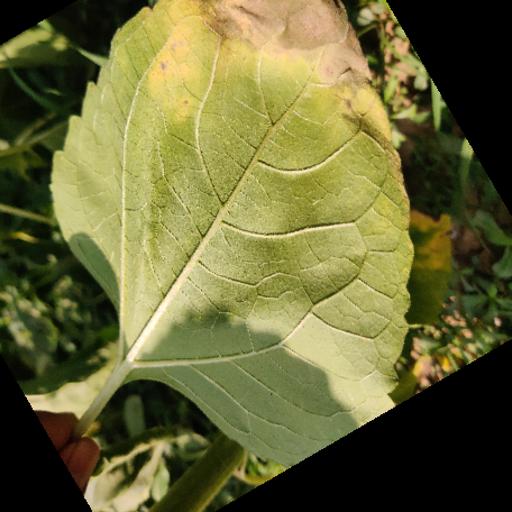
Label: Downy_mildew